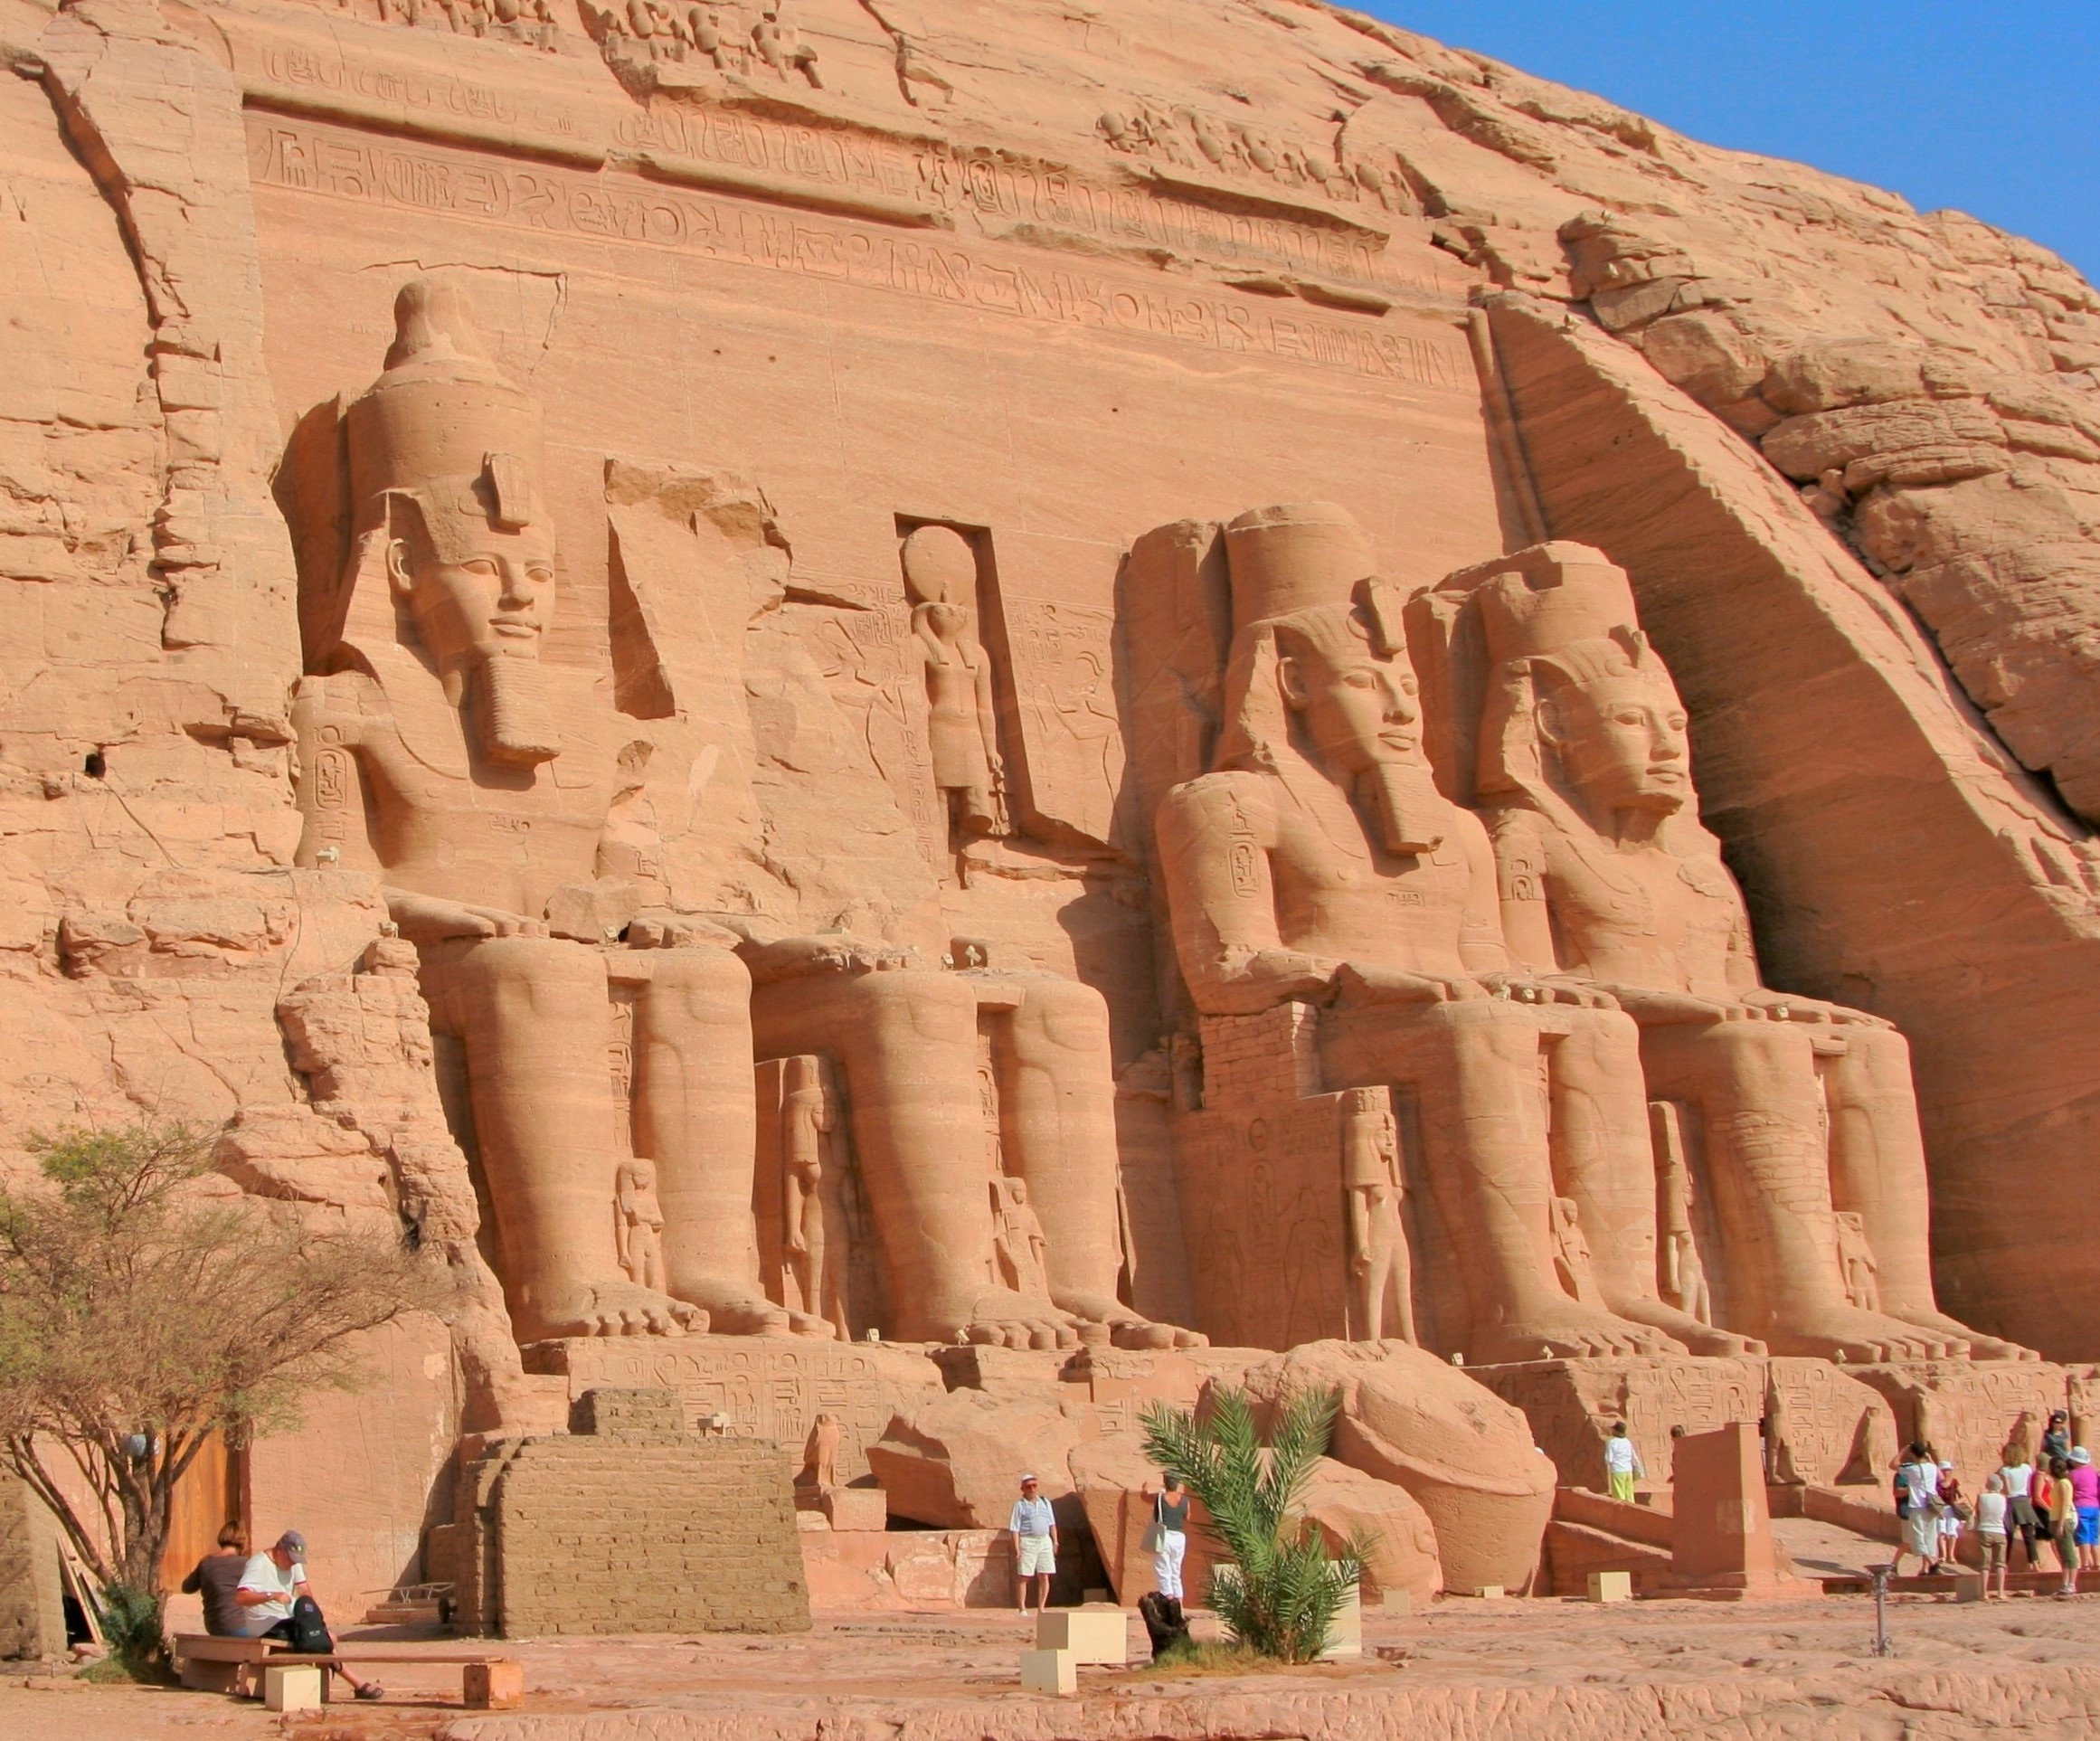
sand, rock, river, monument, formation, arch, ancient, blue sky, egypt, project, temple, ruins, unesco, folk, pharaoh, sahara, split, wadi, donation, nile, archaeological site, unesco world heritage site, antomasako, world heritage site, aswan, historic site, ancient history, abu simbel, egyptian temple, fund raising, aswan high dam